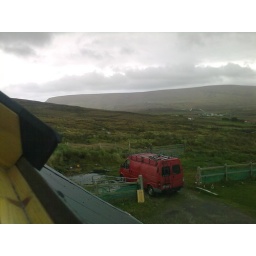
The veiw to the left of my window in my nans house